Charborough House

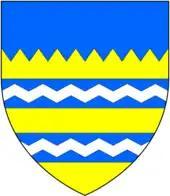
Arms of Sawbridge: "Or, two bars azure each charged with a barrulet dancettée argent a chief indented of the second"

John Samuel Wanley Sawbridge (d.1887), of Olantigh Towers in Kent, and Holnest House in Dorset, MP for Wareham, who in 1827 married Jane Frances Erle-Drax (d.1853), heiress of Charborough. He was descended from Jacob Sawbridge (d.1748) a director of the South Sea Company in the year of the South Sea Bubble of 1720, a Member of Parliament for Cricklade in Wiltshire, who purchased the estate of Olantigh from the Thornhill family. In consequence of his marriage he assumed the surname and arms of "Erle-Drax". He was Master of the Blackmore Vale Hunt and ordered its members to dress in yellow coats with blue collars instead of the usual scarlet, and mounted the hunt staff on grey horses. He spent money prodigiously on Charborough, including the building of the famously long boundary wall of the park, said to incorporate about two million bricks; he also built the "Stag Gate" and the "Lion Gate" entrances to the park.